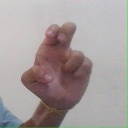
अक्षर: अ